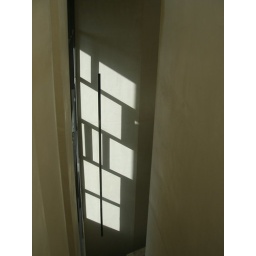
Looking down to the ground floor at the museum in Edinburgh